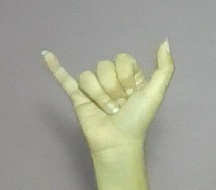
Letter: ya